William Bradford (governor)

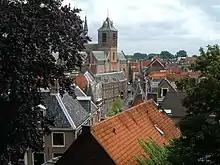
A modern view of the city of Leiden featuring the Hooglandse Kerk

Bradford arrived in Amsterdam in August 1608. He had no family with him and was taken in by the Brewster household. The Scrooby congregation had to work the lowest of jobs and to live in poor conditions, being foreigners and having spent most of their money in attempts to get to the Dutch Republic. After nine months, the group chose to relocate to the smaller city of Leiden.